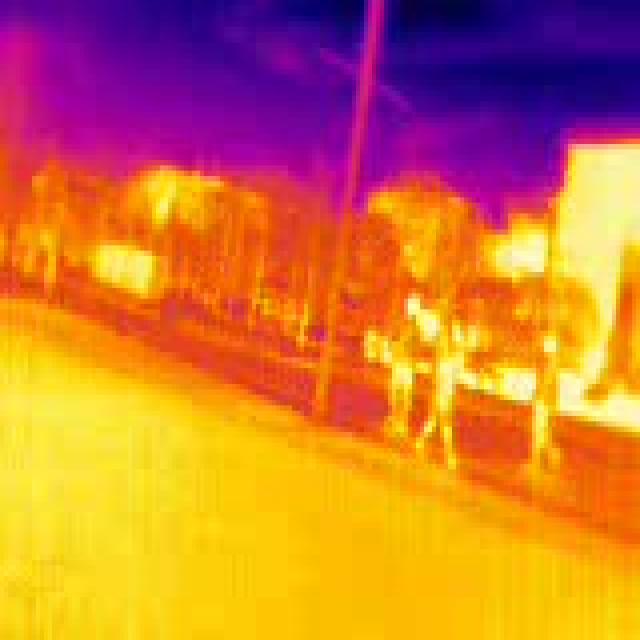
Detected objects:
label: person
label: person
label: person
label: person